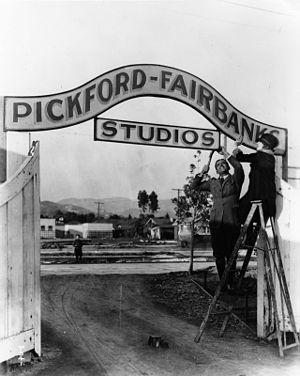
Le Samuel Goldwyn Studio est le nom utilisé par Samuel Goldwyn pour désigner le studio de cinéma hollywoodien Pickford-Fairbanks Studio que Samuel Goldwyn Productions loue durant les années 1920-1930. Parce que de nombreux producteurs dont les films sont distribués par United Artists utilisent à cette époque le studio, ce dernier est également connu par abus de langage sous le nom de United Artists Studio ou United Artists Lot.